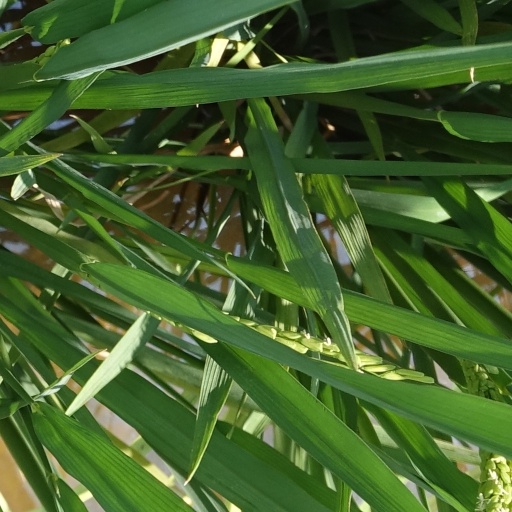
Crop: rice